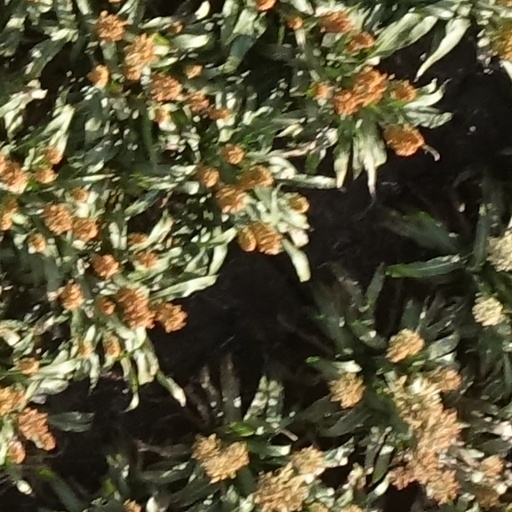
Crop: sorghum